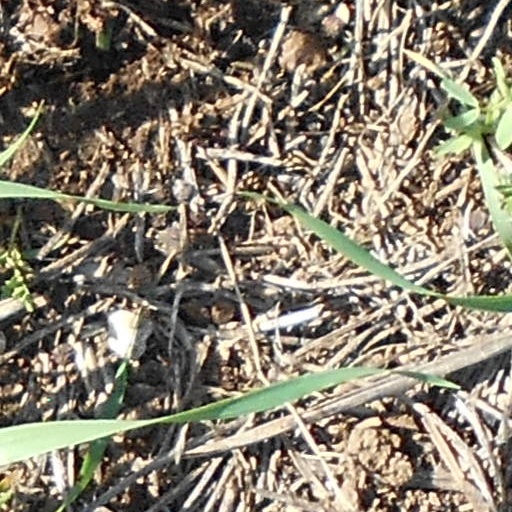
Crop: wheat